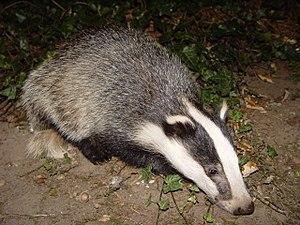
Jeune blaireau européenPortuguês: Texugo-europeu
Mycobacterium bovis est la bactérie responsable d'une maladie dite « tuberculose bovine » qui affecte les bovins d'élevage et sauvages, mais aussi de nombreux animaux sauvages mammifères autres que les bovins. C'est l'une des formes du bacille de Koch responsables de diverses formes de tuberculose humaine. Elle en est très proche génétiquement, mais avec un agencement différent des gènes. C'est à partir d'une forme atténuée de ce bacille qu'est produit le vaccin BCG
Cette liste commentée recense la mammalofaune en Europe. Elle répertorie les espèces de mammifères européens actuels et celles qui ont été récemment classifiées comme éteintes. Comme ici n'est référencé que l'Europe dans ses limites géographiques les plus communément admises, cette liste ne comptabilise pas les animaux présents dans les îles Canaries, Madère, le Groenland, la Sibérie, la partie asiatique de la Transcaucasie, l'Anatolie et Chypre.
Blaireau est un terme du vocabulaire courant qui désigne plusieurs espèces de mammifères appartenant à la famille des Mustelidae. Ce nom ne correspond pas à un niveau précis de la classification scientifique des espèces. Autrement dit, il s'agit d'un nom vernaculaire dont le sens est ambigu en biologie car il désigne une dizaine d'espèces distinctes parmi les Melinae, les Mellivora et Taxidea. Le plus souvent toutefois, en parlant de « blaireau » les francophones font référence au Blaireau européen.
Cette liste commentée recense la mammalofaune en Norvège. Elle répertorie les espèces de mammifères norvégiens actuels et celles qui ont été récemment classifiées comme éteintes. Cette liste comporte 95 espèces réparties en neuf ordres et 27 familles, dont quatre sont « en danger », quatre autres sont « vulnérables », cinq sont « quasi menacées » et cinq autres ont des « données insuffisantes » pour être classées.
Cette liste commentée recense la mammalofaune en Ukraine. Elle répertorie les espèces de mammifères ukrainiens actuels et celles qui ont été récemment classifiées comme éteintes. Cette liste comporte 148 espèces réparties en dix ordres et 31 familles, dont trois sont « en danger critique d'extinction », quatre sont « en danger », huit sont « vulnérables », douze sont « quasi menacées » et deux ont des « données insuffisantes » pour être classées.